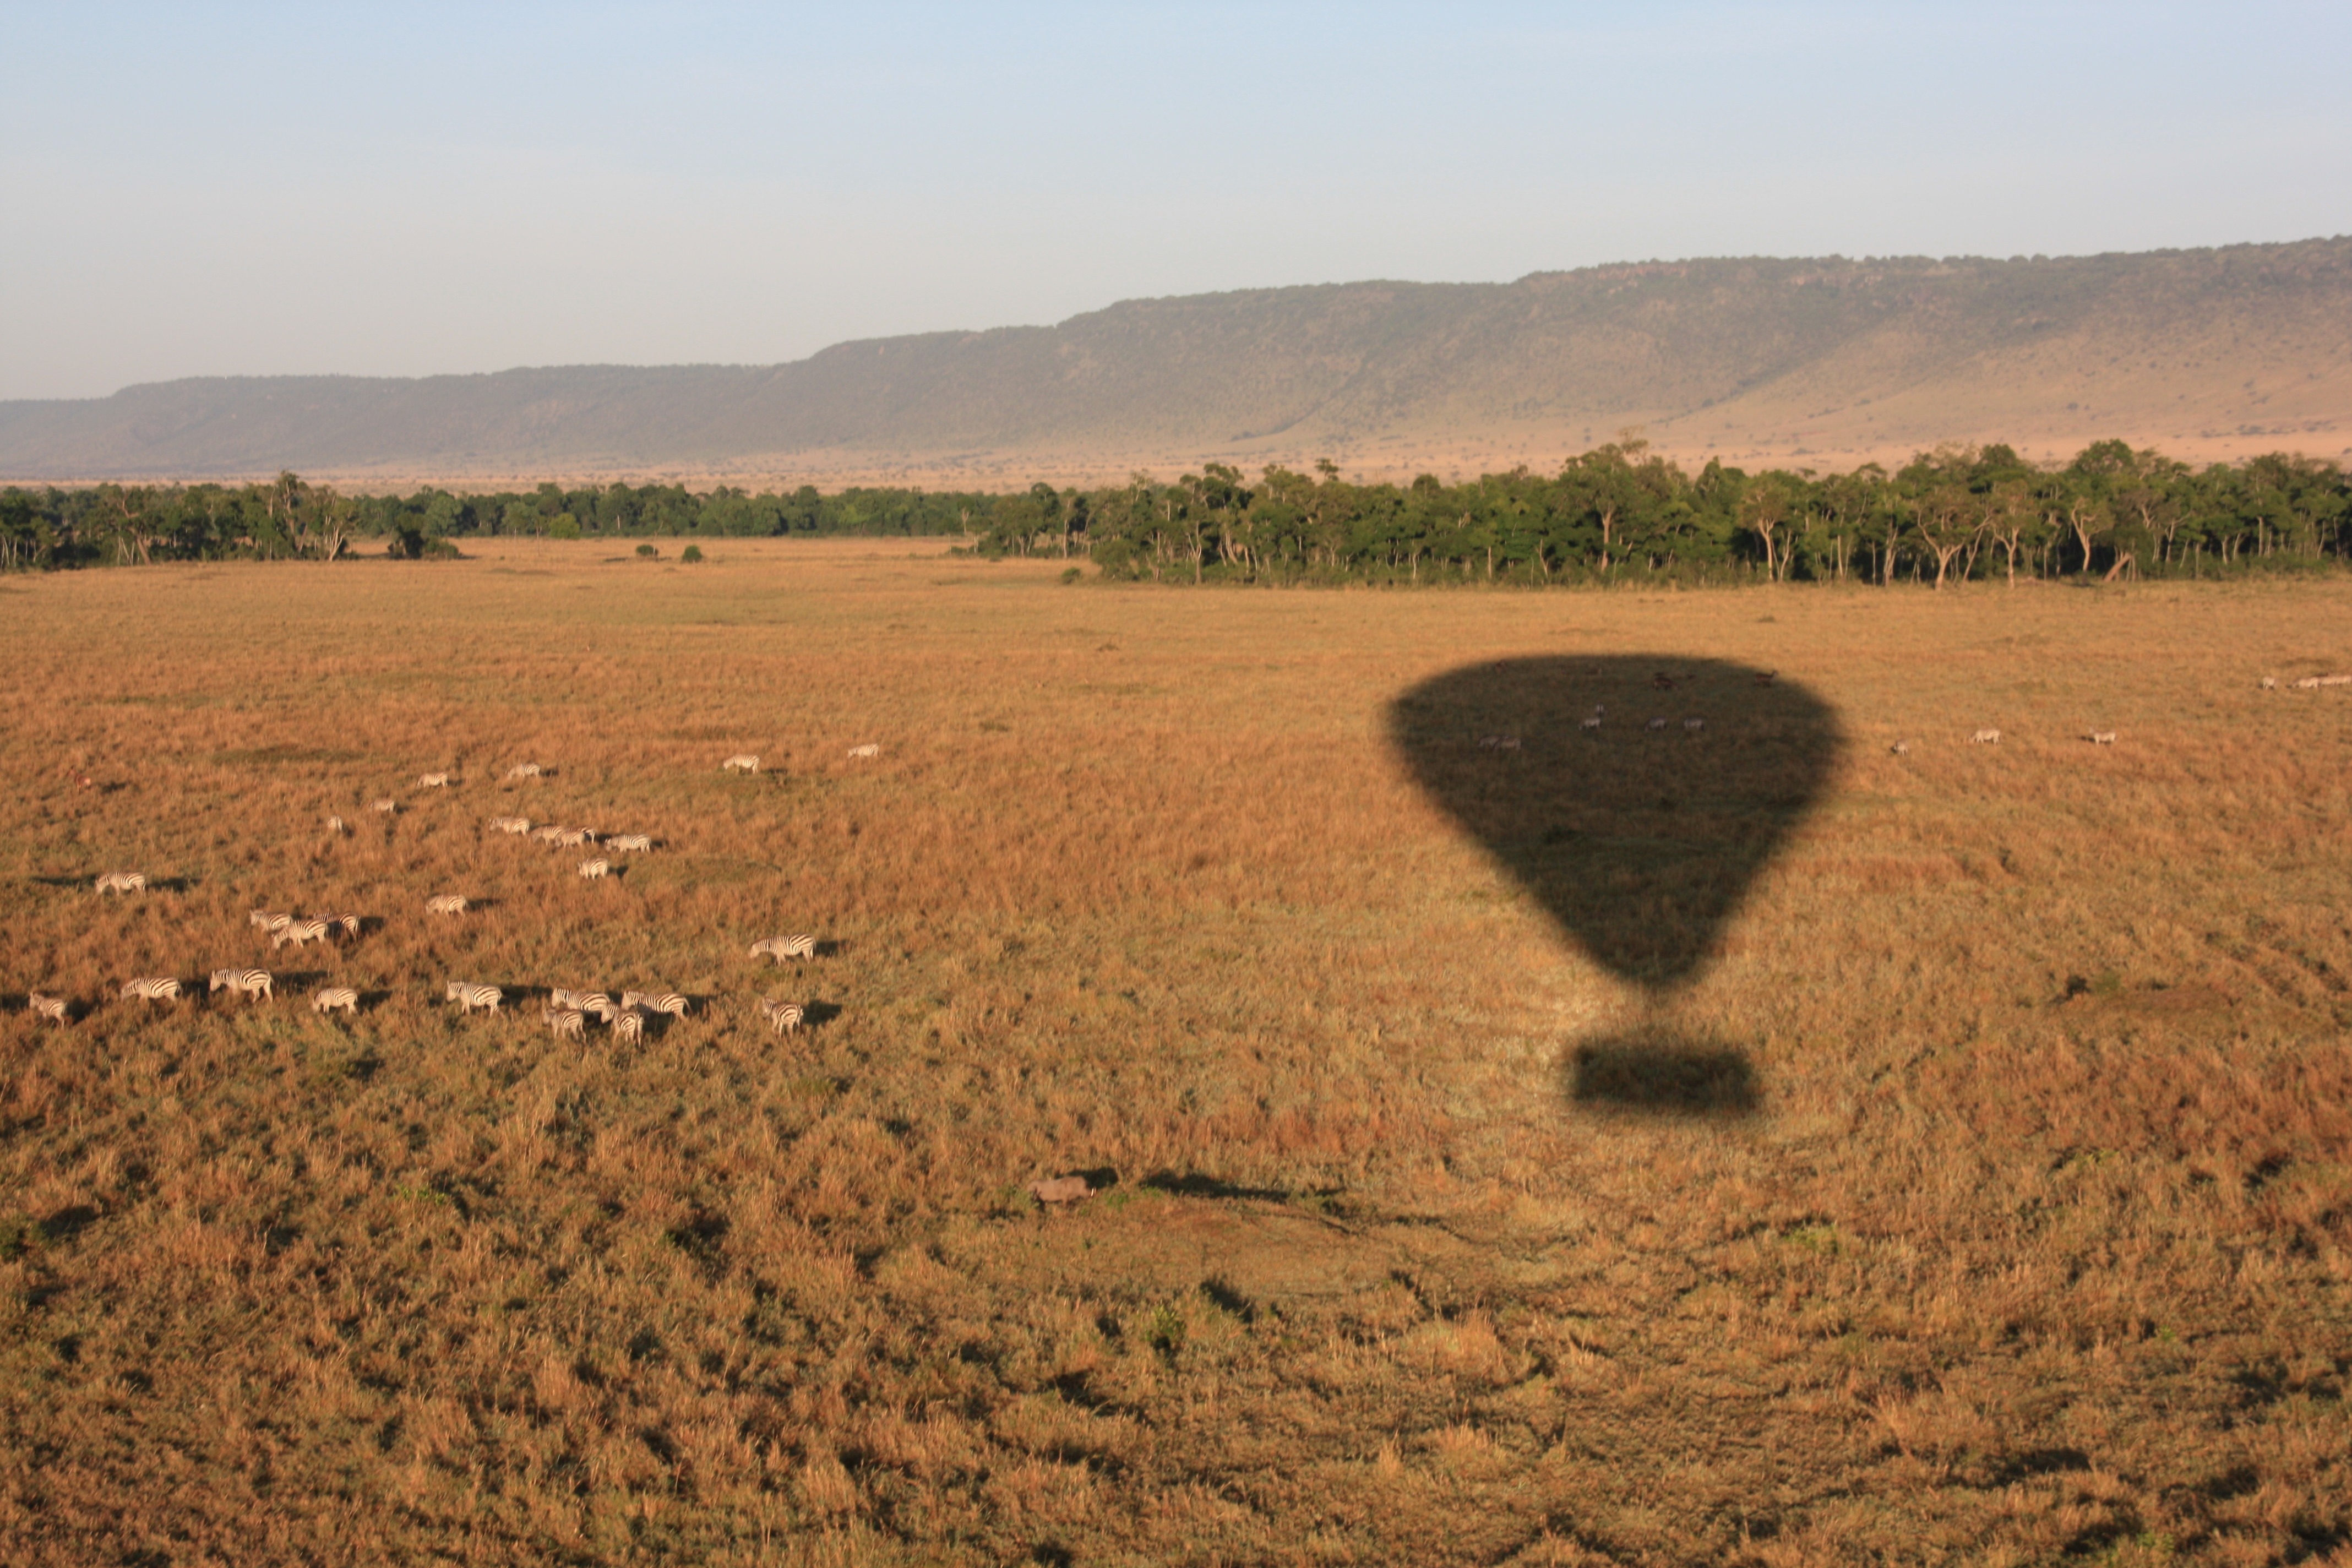
landscape, outdoor, horizon, marsh, field, prairie, hill, hot air balloon, adventure, flying, fly, travel, crop, journey, flight, africa, shadow, soil, float, agriculture, savanna, plain, geology, grassland, wetland, plateau, habitat, safari, ecosystem, ballooning, kenya, steppe, rural area, natural environment, grass family